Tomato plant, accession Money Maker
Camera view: bottom (45 deg); turntable rotation: 150 degrees
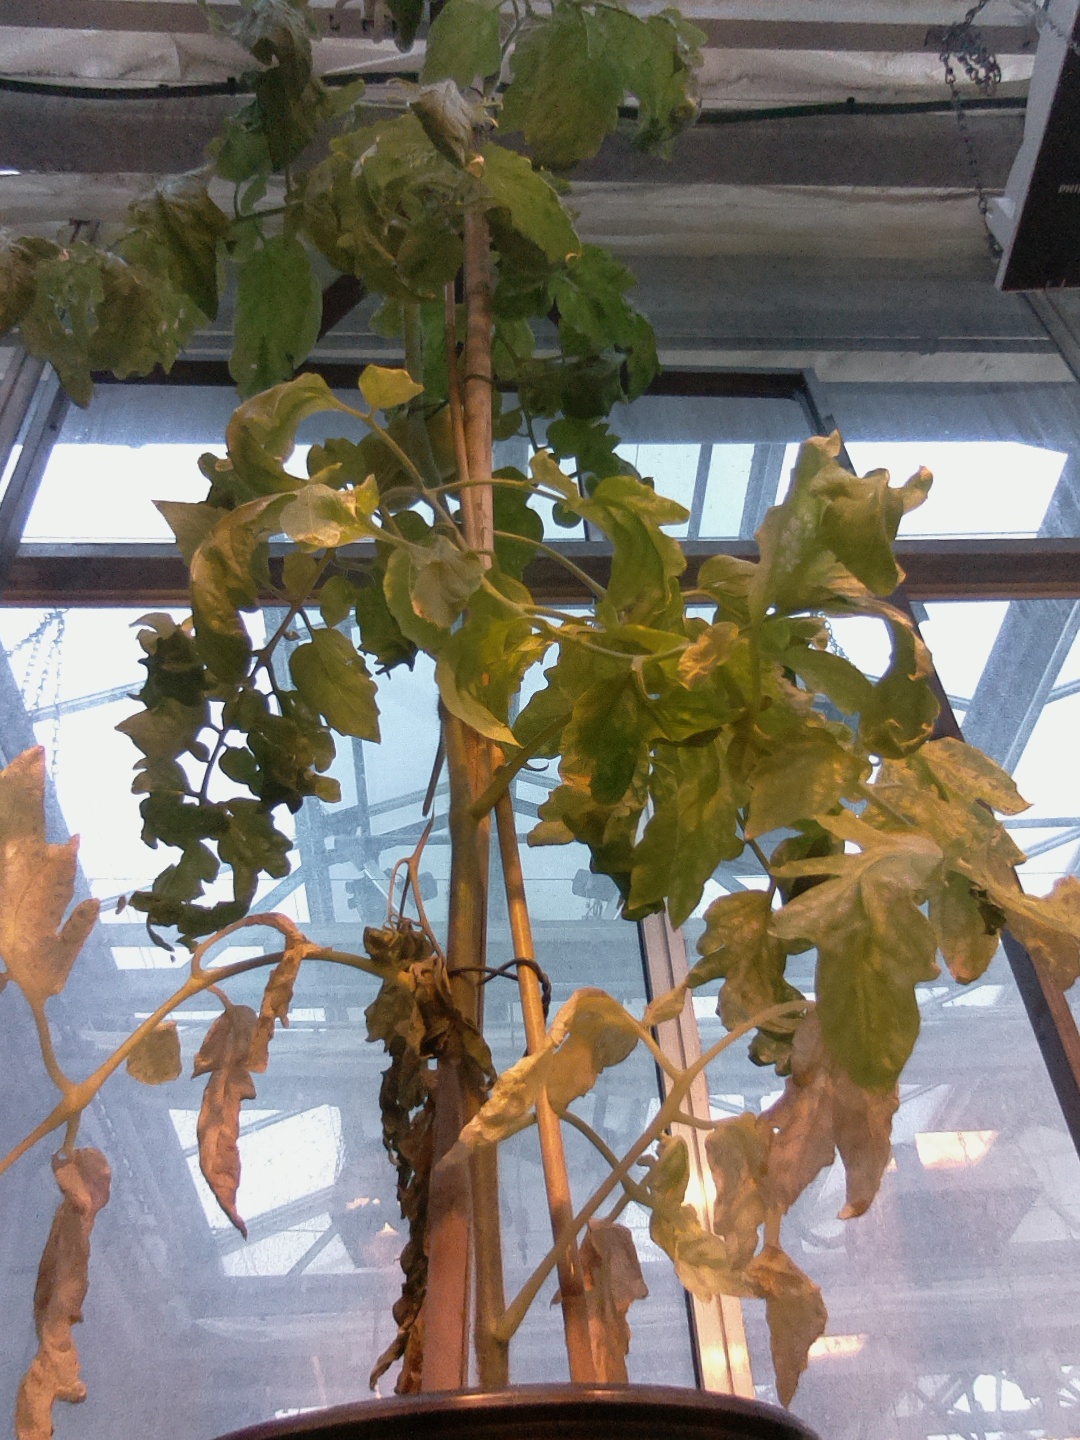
BBCH growth stage 78: 80% -90% of final fruit size